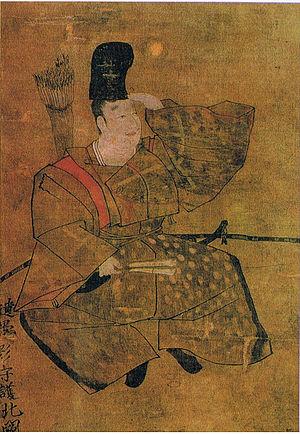
Shimazu Tadahisa, est le fondateur du clan Shimazu.